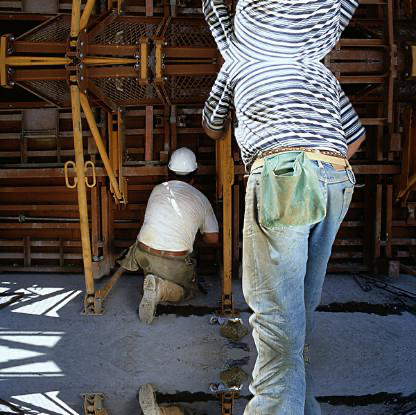
Objects in the image:
label: helmet